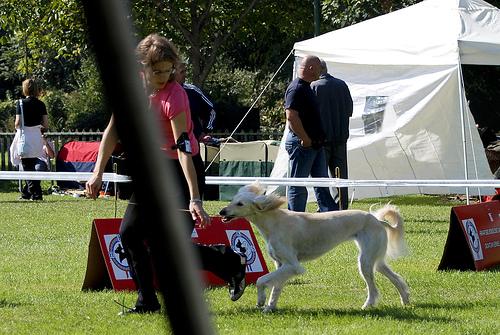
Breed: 206-n000051-Saluki